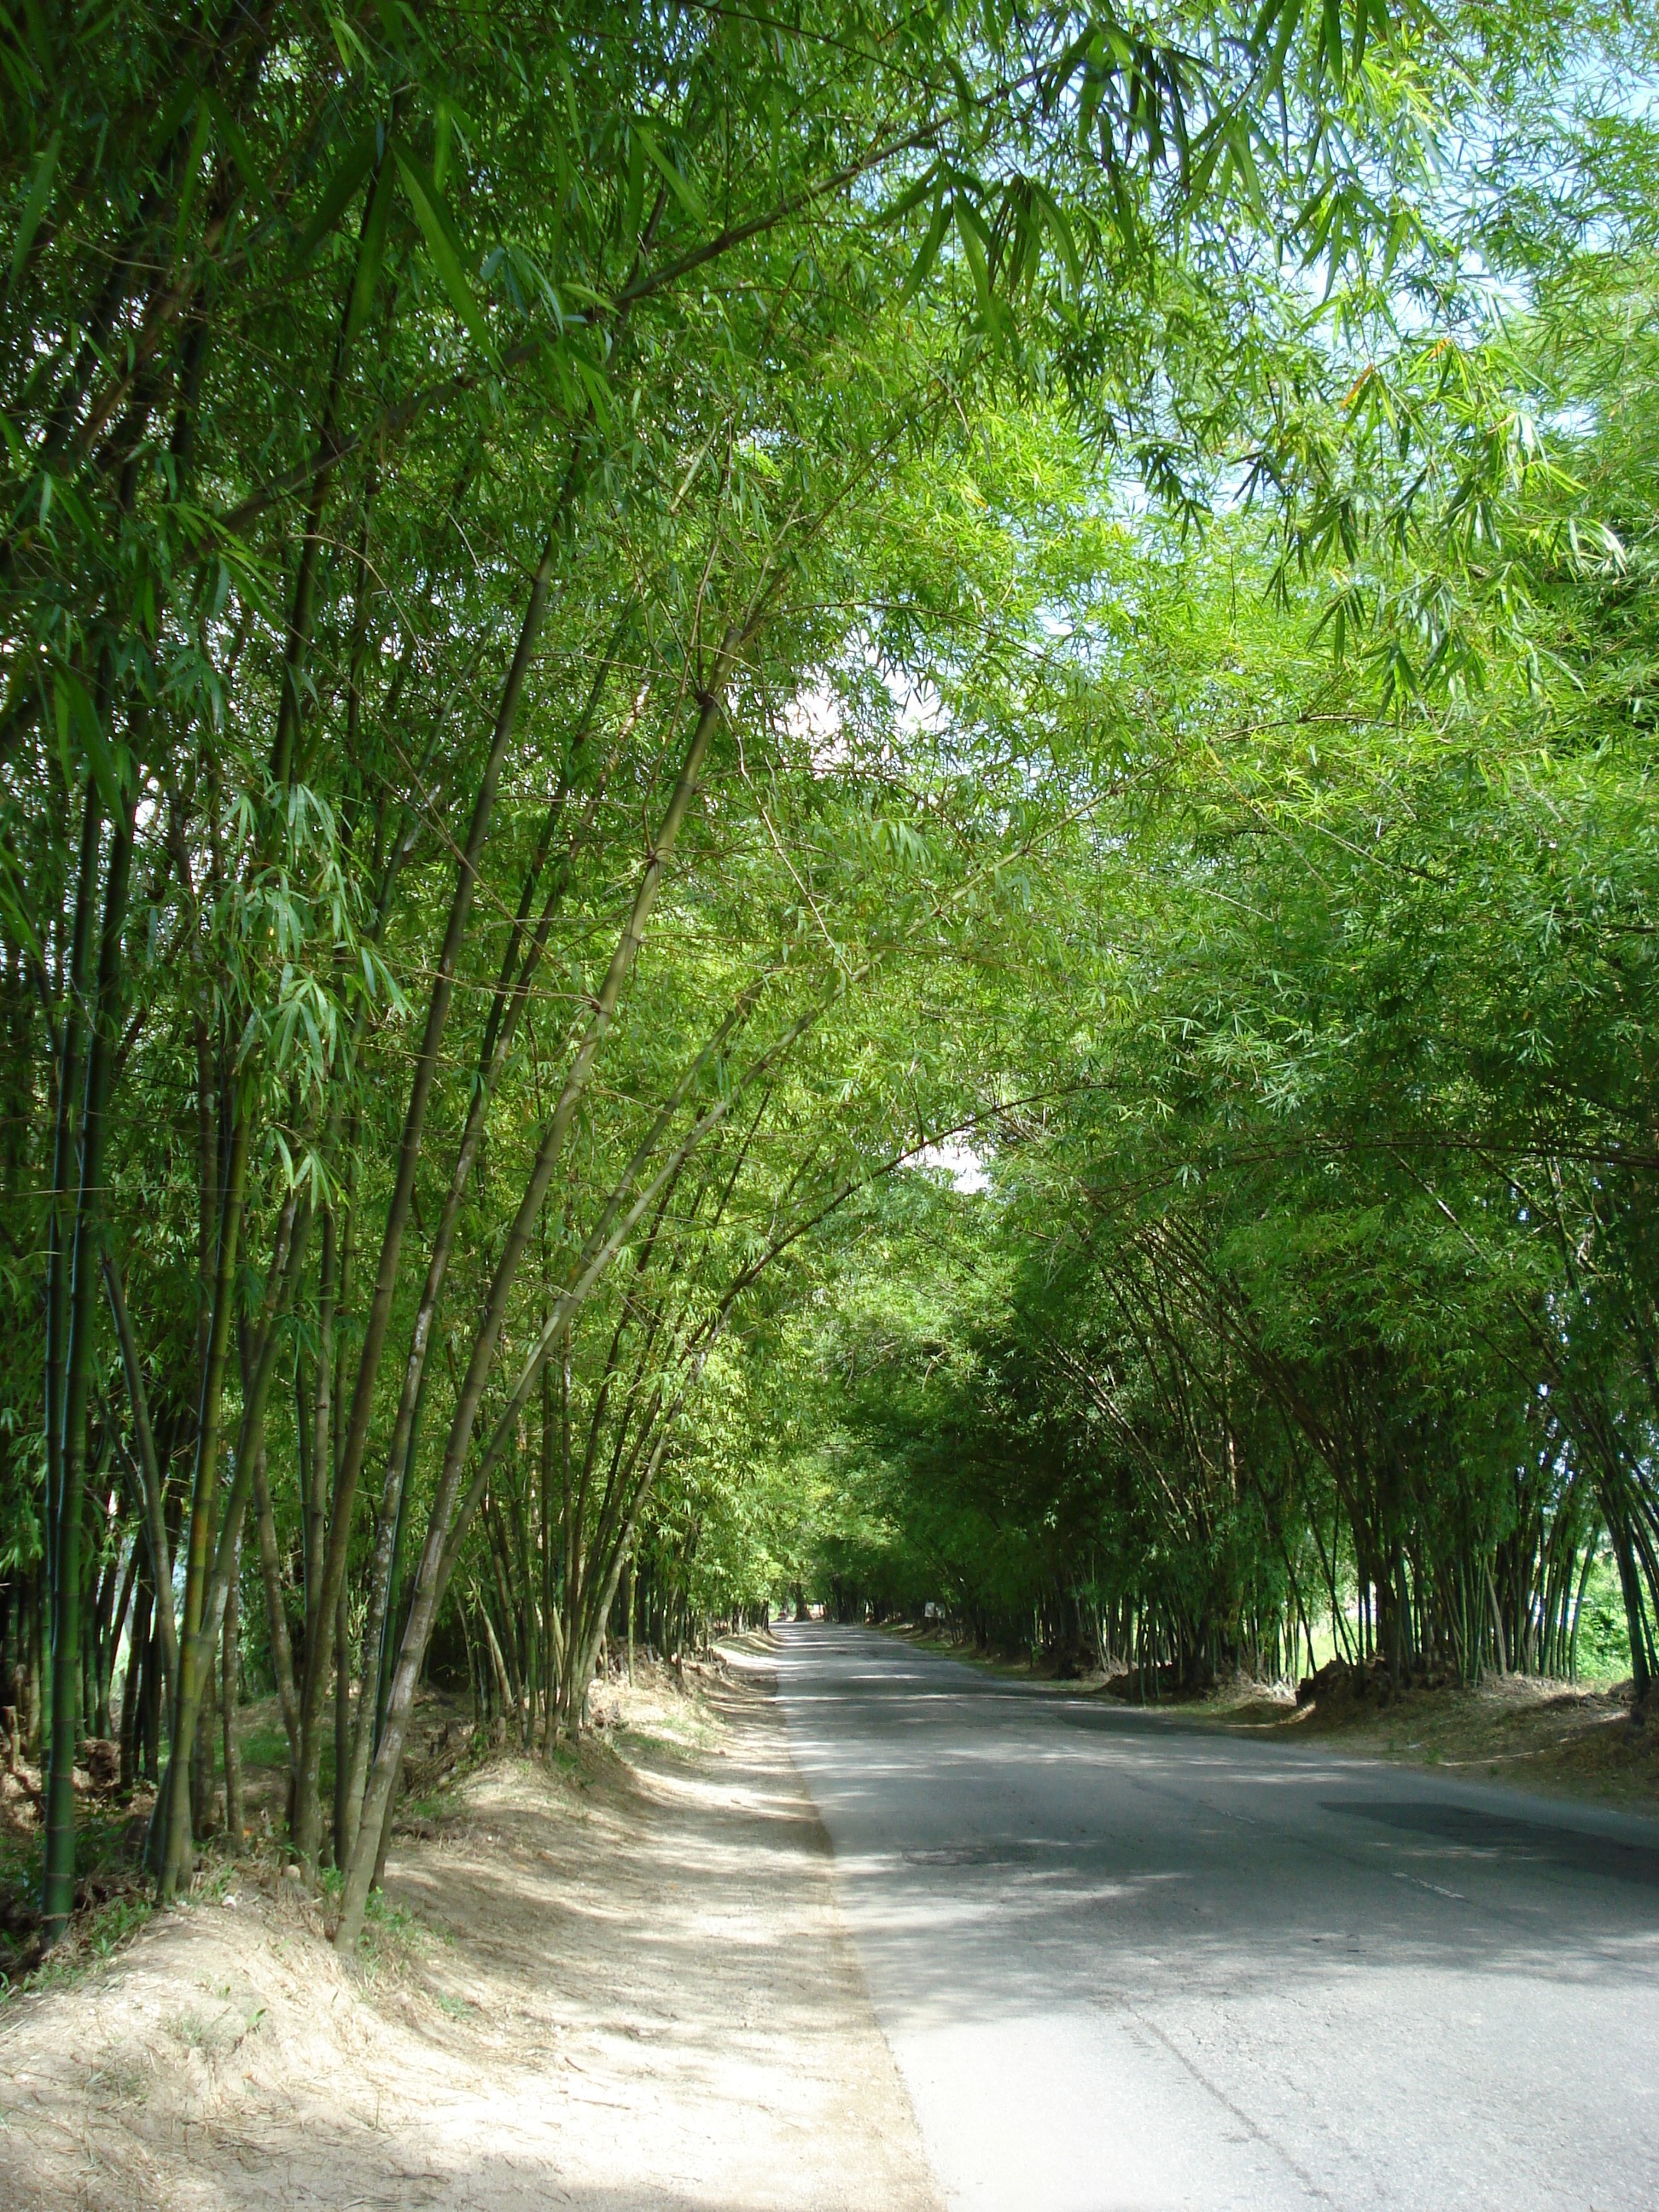
tree, forest, grass, plant, road, trail, lawn, sunlight, leaf, flower, green, park, botany, garden, avenue, woodland, habitat, rural area, woody plant, jamaican atmosphere catering